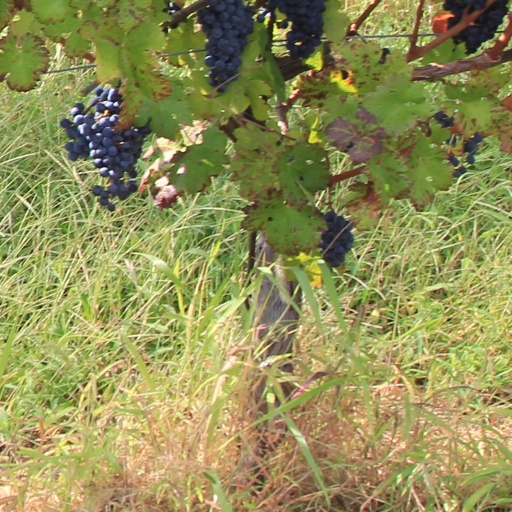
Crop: grape